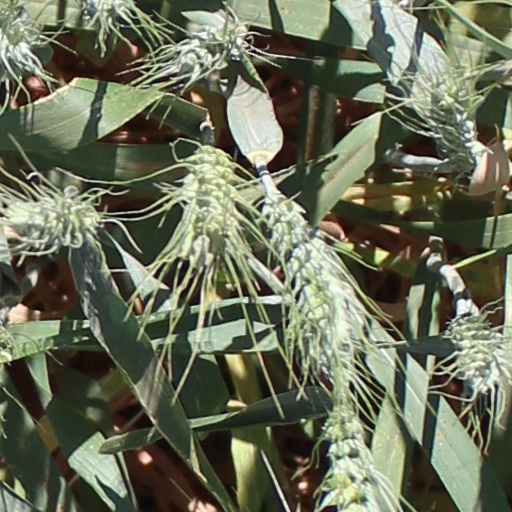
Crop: wheat